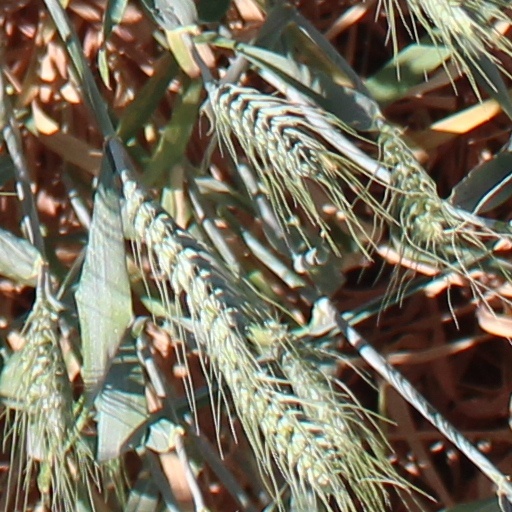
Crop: wheat